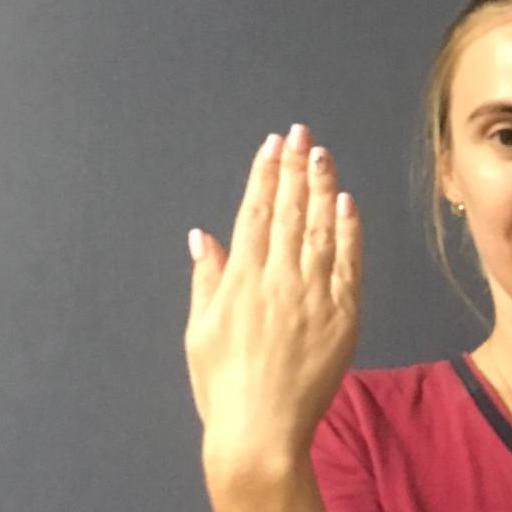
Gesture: stop_inverted